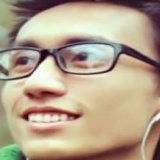
ca sĩ Lynk Lee